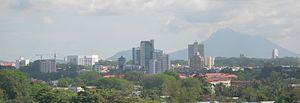
Kuching est la capitale et la plus grande ville de l'état de Sarawak en Malaisie. Sa population est de 325 132 habitants en 2010.